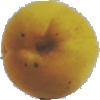
Label: Peach 2